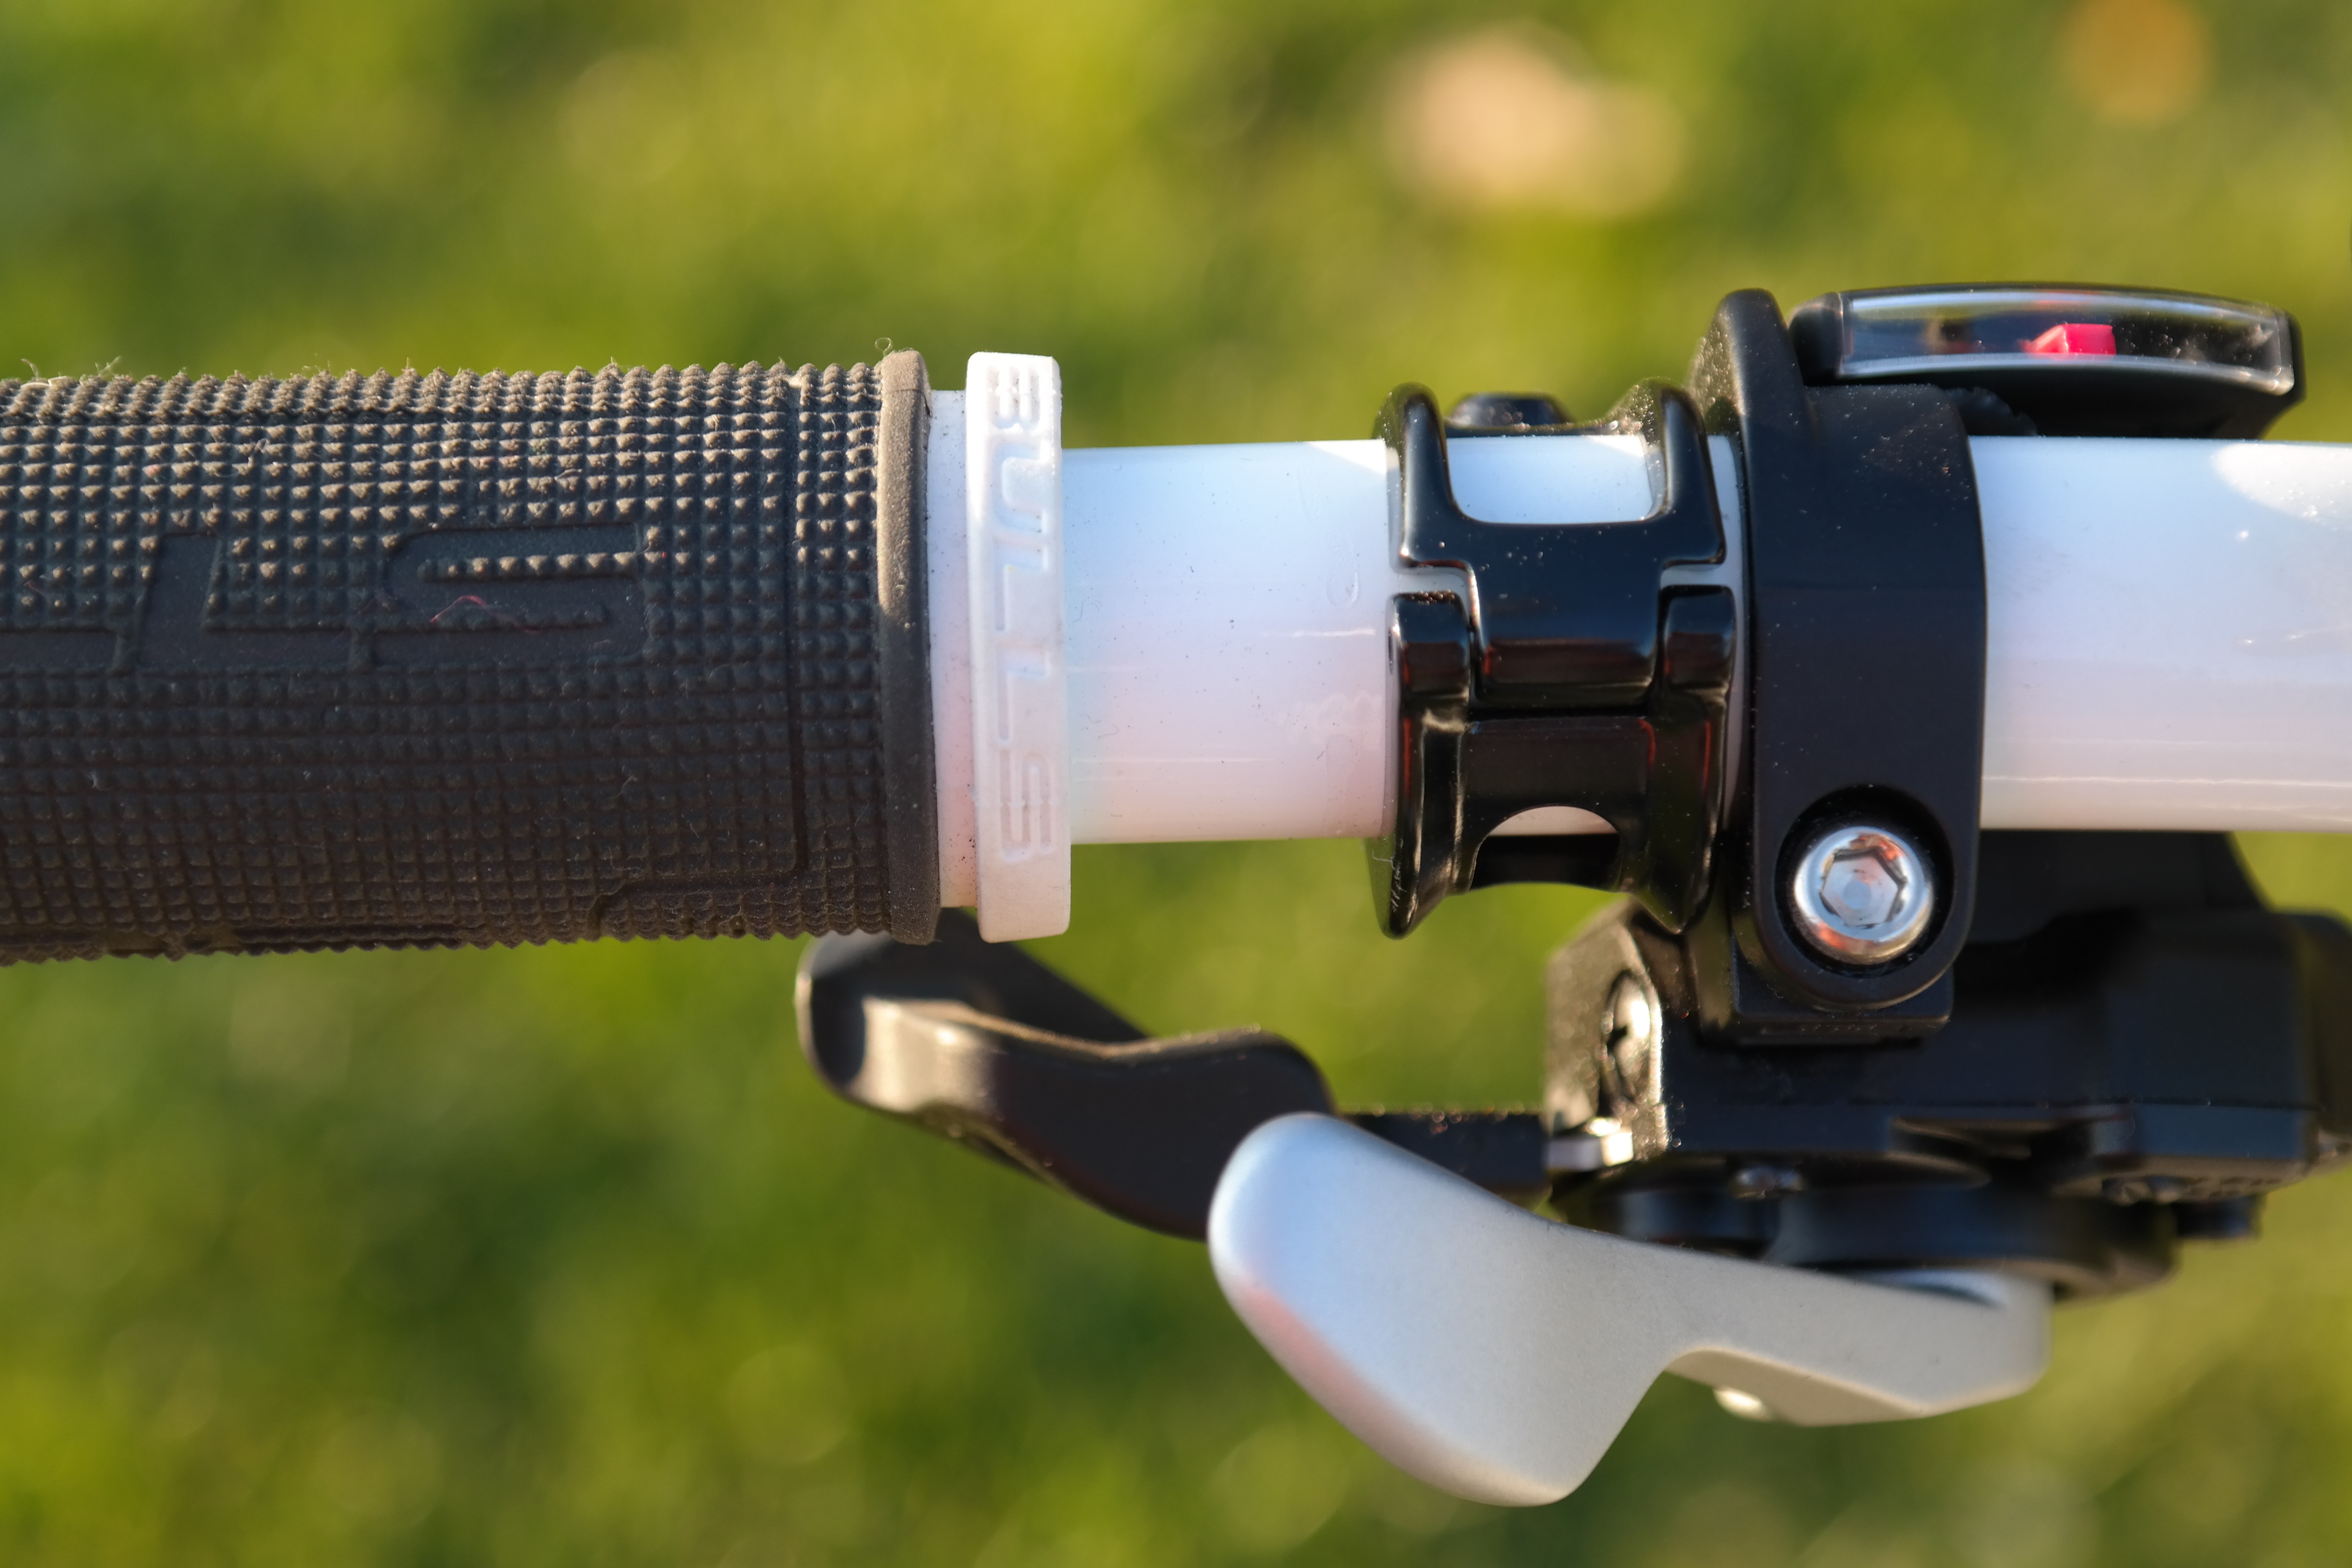
light, bike, green, machine, handle, mountain bike, cycling, gun, handlebars, rubber, firearm, bicycle handlebar, grab bar, gear lever, rubber lining, lockout, avid elixir 5 brake levers, avid elixir 5